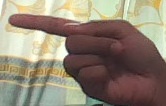
ASL sign: G